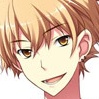
Portrait style: Anime Portrait